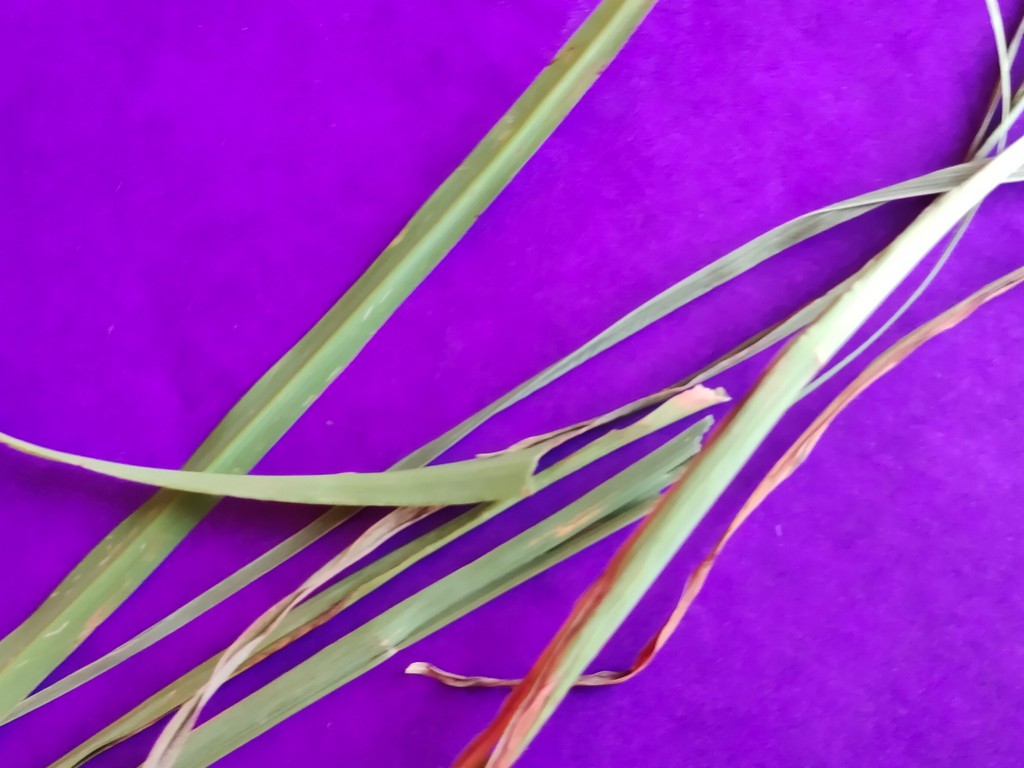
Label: Unhealthy